Francisco Marhuenda

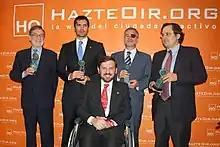
Marhuenda, in company of Eugenio Nasarre, Ignacio Arsuaga, José Javier Esparza and Eduardo Verástegui during the reception of the 2009 HazteOir awards

Following the ousting of José María Aznar from the government, Marhuenda returned to journalism. In 2008, Marhuenda, until then working as delegate of "La Razón" in Barcelona, was chosen by Mauricio Casals to become the new editor of the newspaper in Madrid. Soon after becoming editor Marhuenda described the leaning of the conservative and confessional newspaper as "unabashedly right-wing".